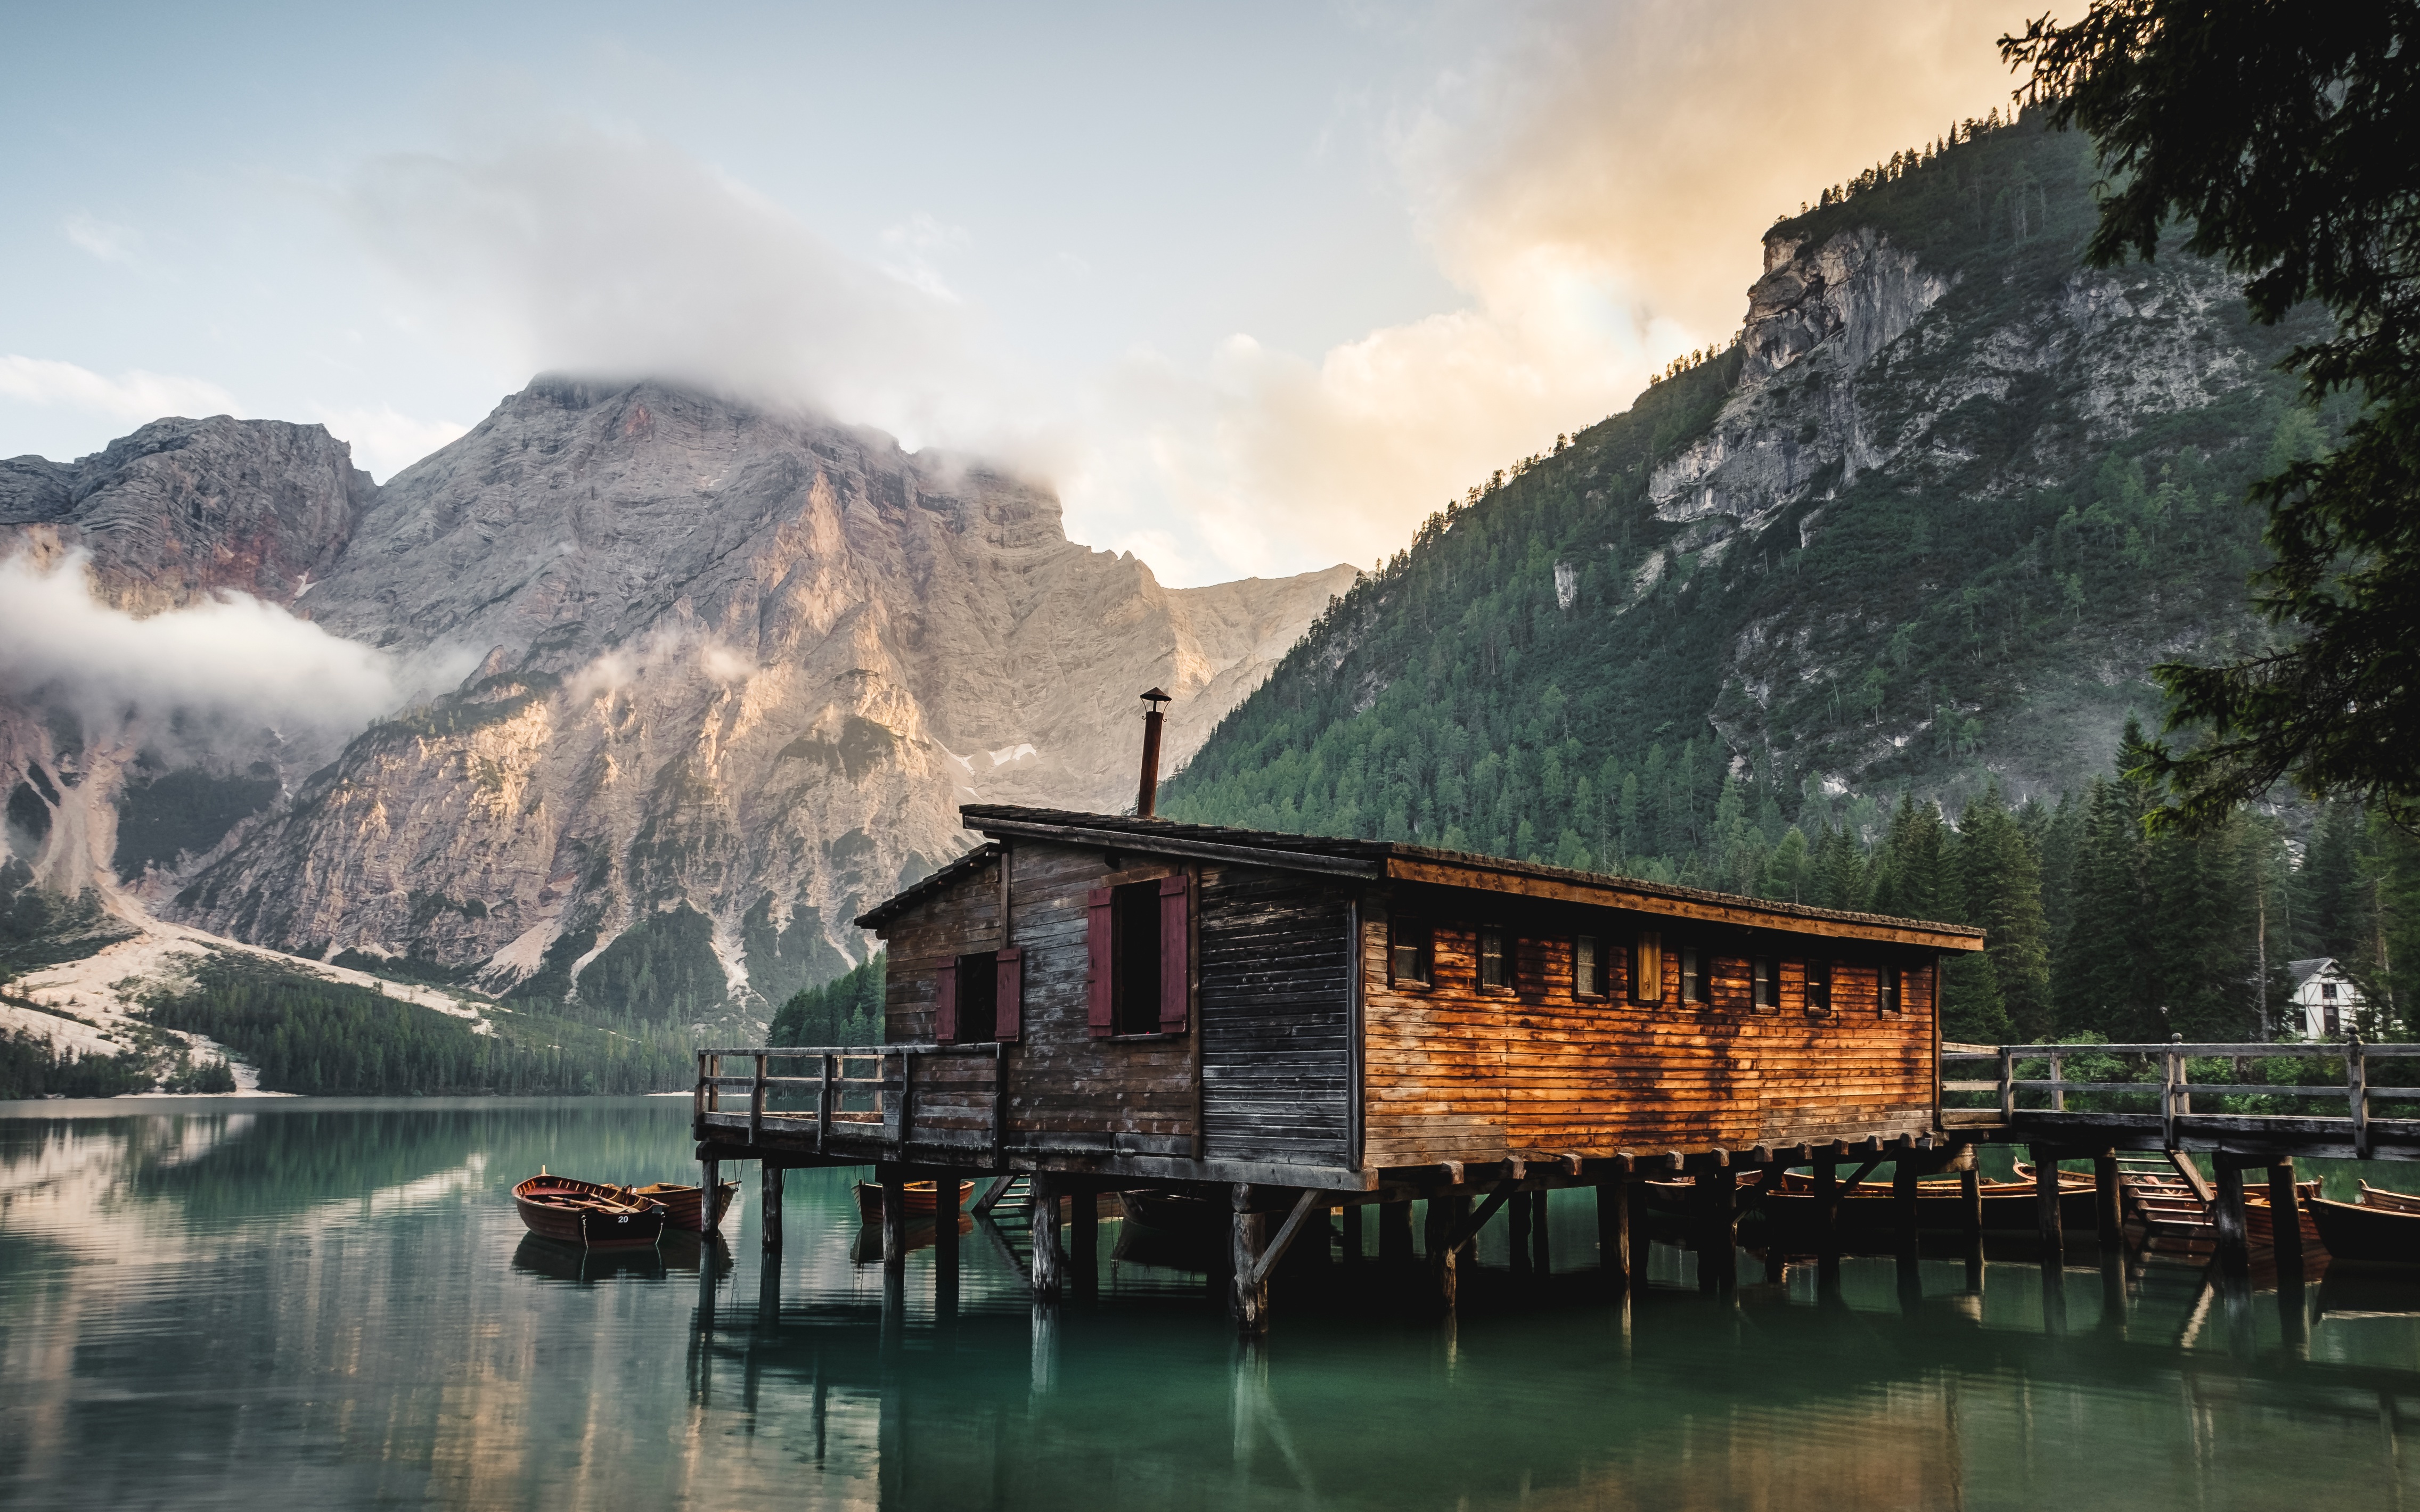
water, nature, mountain, boat, morning, lake, town, river, mountain range, evening, reflection, cabin, fjord, tourism, landform